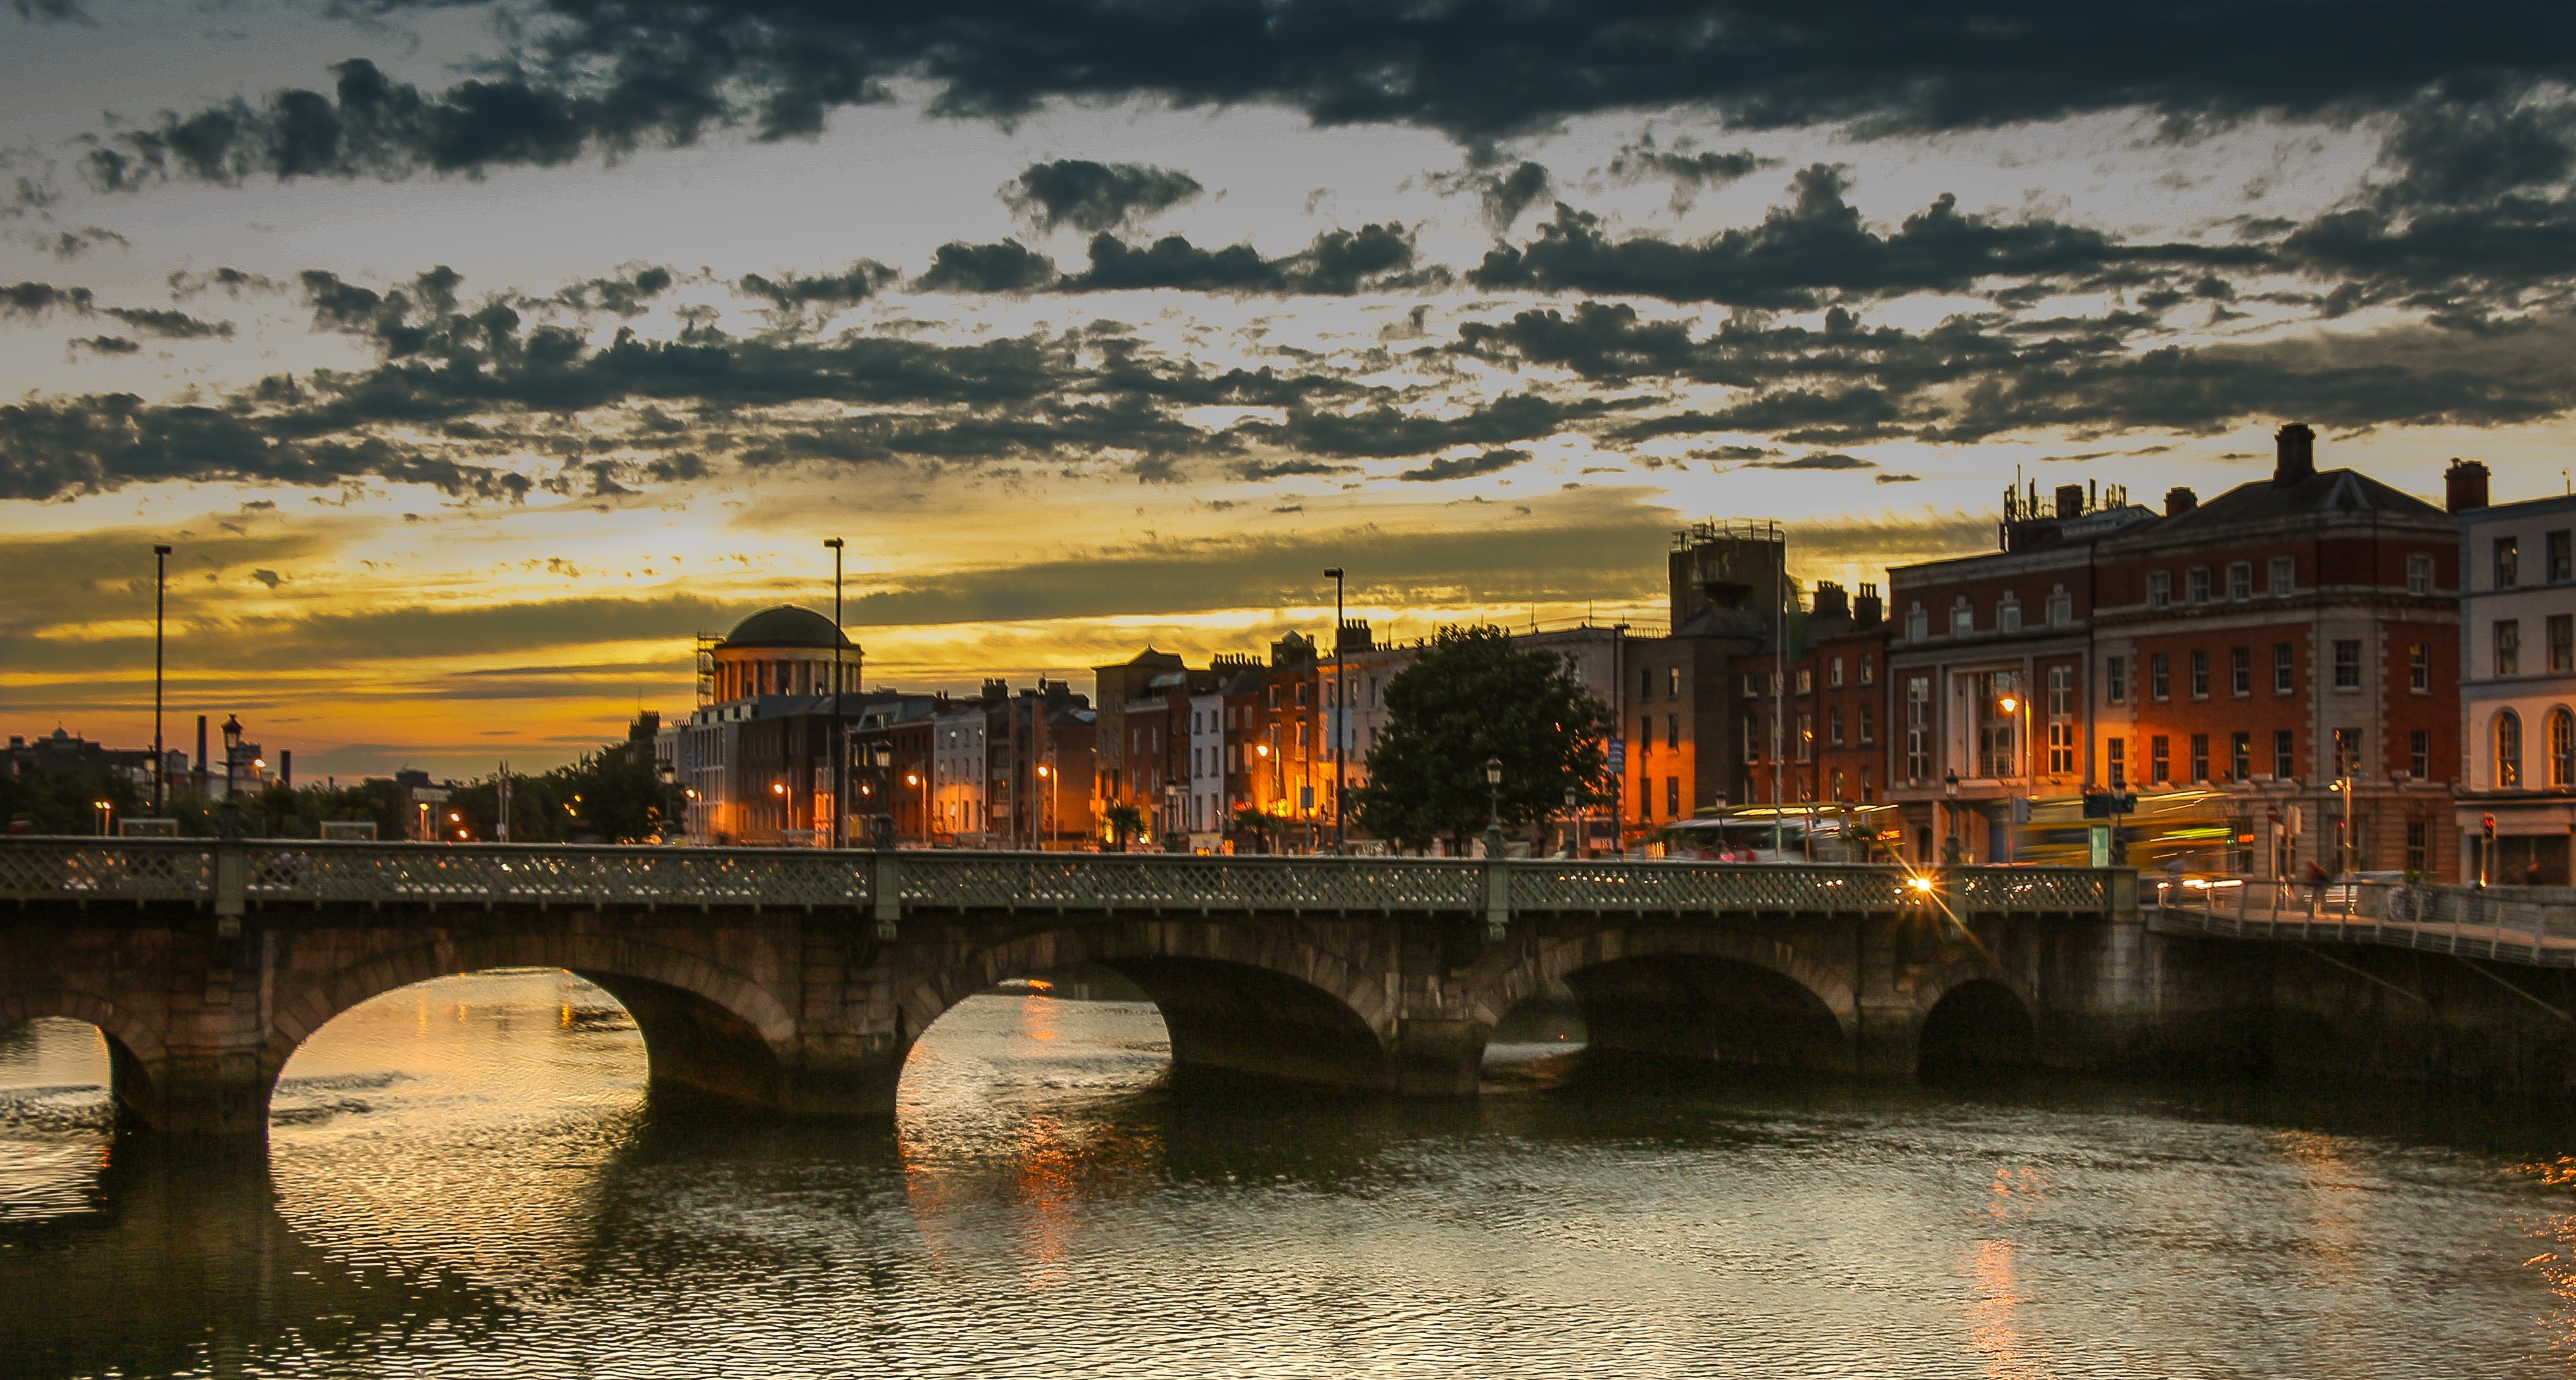
architecture, sunset, bridge, morning, town, building, city, river, cityscape, dark, dusk, evening, reflection, landmark, attraction, waterway, places of interest, ireland, historically, destination, dublin, town center, ancient history, human settlement